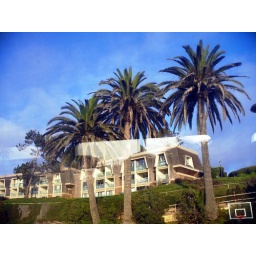
in train to San Diego Palm trees